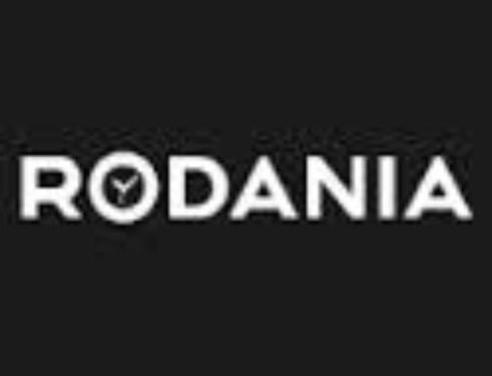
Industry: Clothes